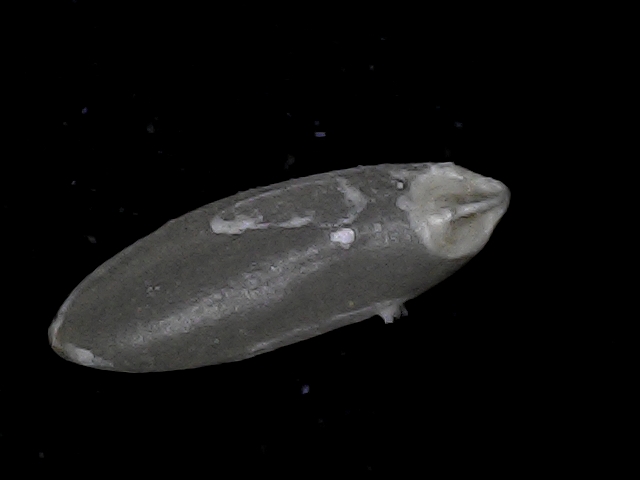
Rice variety: BD79